A History of the Birds of Europe

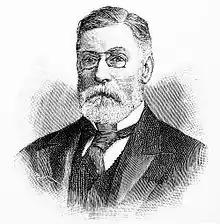
bearded man in Victorian clothes

When he came to review "Birds of Europe" in 1872, Dresser's old friend Alfred Russel Wallace recommended the work both to general readers and to amateurs, using the latter word in its original sense as a lover of the subject. In another review in 1875, he said "this beautiful and important work... The energy with which the author has laboured to ensure punctuality in the issue is beyond all praise; and now that about half the work is completed, and we find that the last twelve parts, with figures of nearly 120 species of birds, have appeared within the year, subscribers have every assurance that they will, in due course, possess a finished work."